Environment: real
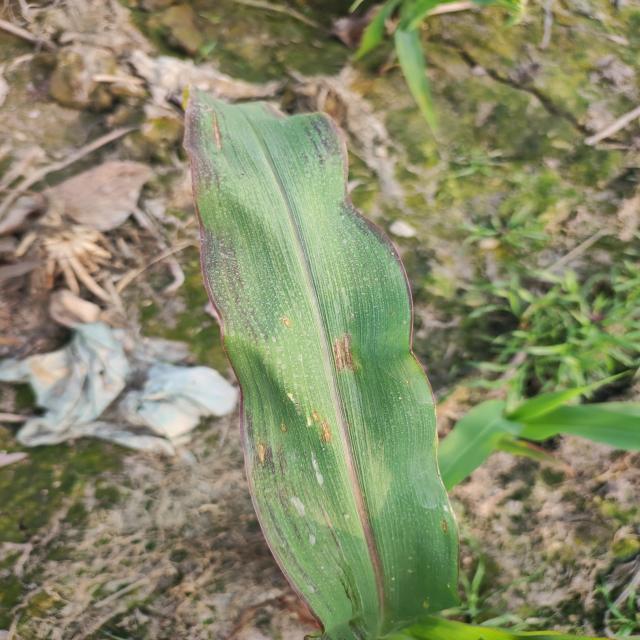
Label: phosphorus_deficiency